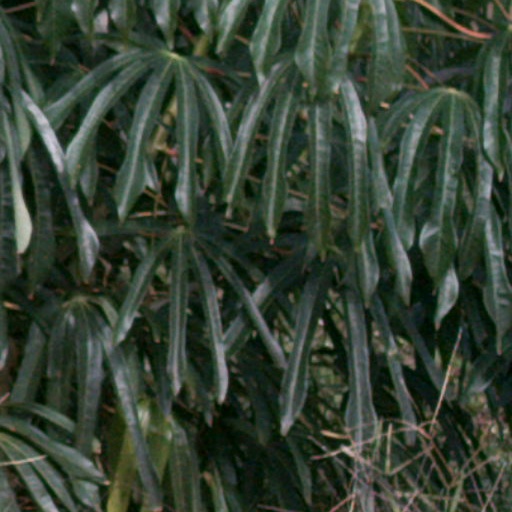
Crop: cassava